Milliradian

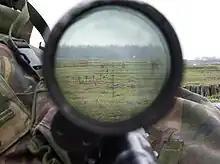
The PSO-1 reticle in a Dragunov sniper rifle has markings with 1-mrad spacing, which can be used to compensate for wind drift, impact correction or range estimation.

A milliradian (SI-symbol mrad, sometimes also abbreviated mil) is an SI derived unit for angular measurement which is defined as a thousandth of a radian (0.001 radian). Milliradians are used in adjustment of firearm sights by adjusting the angle of the sight compared to the barrel (up, down, left, or right). Milliradians are also used for comparing shot groupings, or to compare the difficulty of hitting different sized shooting targets at different distances. When using a scope with both mrad adjustment and a reticle with mrad markings (called an "mrad/mrad scope"), the shooter can use the reticle as a ruler to count the number of mrads a shot was off-target, which directly translates to the sight adjustment needed to hit the target with a follow-up shot. Optics with mrad markings in the reticle can also be used to make a range estimation of a known size target, or vice versa, to determine a target size if the distance is known, a practice called "milling".